Tekka Centre

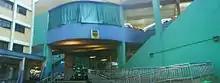
The entrance to Tekka Centre's hawker centre and wet market

Tekka Centre remained a landmark in Little India, where different ethnic communities congregate. There are Chinese stallholders who speak Tamil, and vice versa. Shops sell traditional Indian costumes and inexpensive casual clothes. Some of the more notable shops include those selling Taoist and Buddhist paraphernalia, hardware shops, and tailors who can alter clothes in minutes.